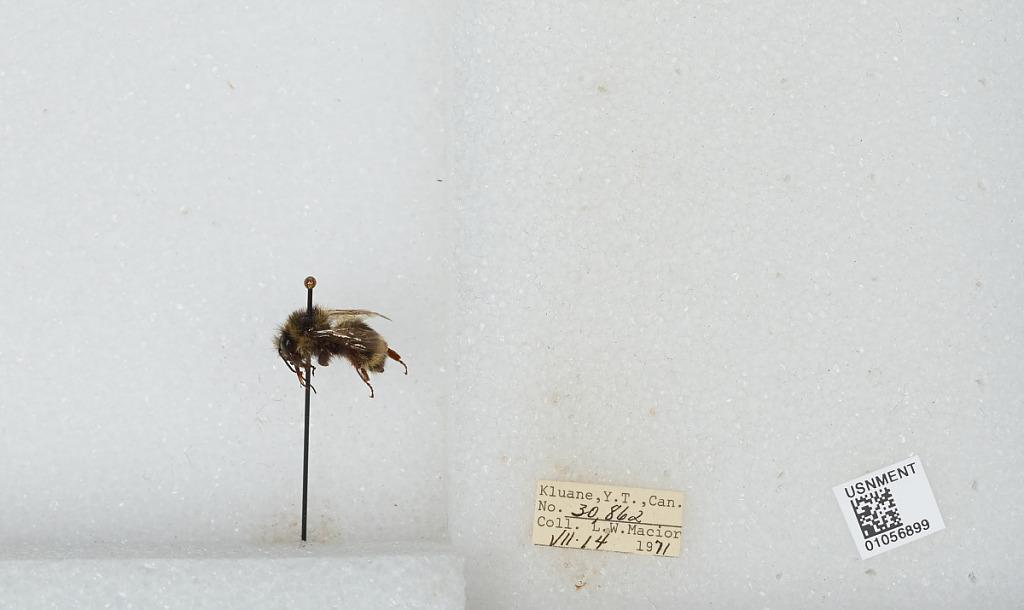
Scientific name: Bombus bifarius nearcticus
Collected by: L. Macior
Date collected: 1971-7-14
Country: Canada
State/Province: Yukon Territory
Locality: Kluane
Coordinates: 60.75, -139.5